Rosa's rule

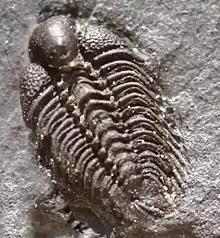
By the Ordovician, trilobites such as "Dindymene didymograpti" had taken on a fixed number of thoracic segments.

Rosa's rule, also known as Rosa's law of progressive reduction of variability, is a biological rule that observes the tendency to go from character variation in more primitive representatives of a taxonomic group or clade to a fixed character state in more advanced members. An example of Rosa's rule is that the number of thoracic segments in adults (or holaspids) may vary in Cambrian trilobite species, while from the Ordovician the number of thoracic segments is constant in entire genera, families, and even suborders. Thus, a trend of decreasing trait variation between individuals of a taxon as the taxon develops across evolutionary time can be observed. The rule is named for Italian paleontologist Daniele Rosa.